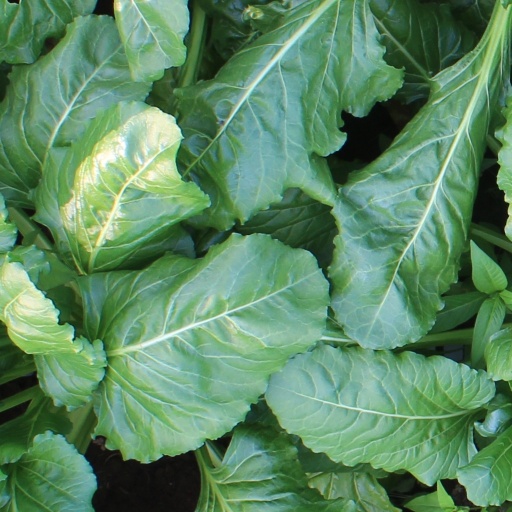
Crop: sugar beet